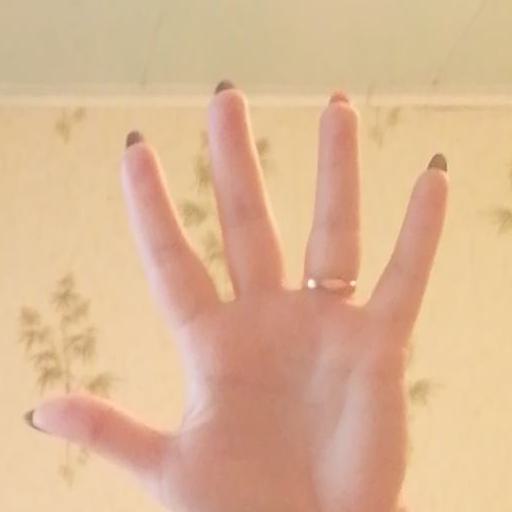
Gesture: palm